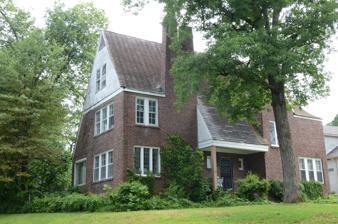
Building: Matthews-Dillon House
Country: United States of America
Year built: 1928
Historic house in Arkansas, United States United States historic place Matthews-Dillon House U.S. National Register of Historic Places Location in Arkansas Show map of Arkansas Location in United States Show map of the United States Location 701 Skyline Dr., North Little Rock, Arkansas Coordinates 34°46′55″N 92°15′21″W / 34.78194°N 92.25583°W / 34.78194; -92.25583 Area less than one acre Built 1928 ( 1928 ) Built by Justin Matthews Architect Frank Carmean Architectural style Late 19th And 20th Century Revivals, English Revival MPS Pre-Depression Houses and Outbuildings of Edgemont in Park Hill MPS NRHP reference No. 92000563 Added to NRHP June 1, 1992 The Matthews-Dillon House is a historic house at 701 Skyline Drive in North Little Rock, Arkansas .  It is a 2 + 1 ⁄ 2 -story brick building, with a steeply pitched gable roof in a saltbox profile.  The roof is continued over a small front porch, with flush-set chimneys to its left and a gabled projection to its right.  The house was built in 1928 by the Justin Matthews Company, to a design by company architect Frank Carmean .  The house is locally unusual for its evocation of colonial New England architectural style, executed as a brick variant of medieval English architecture. The house was listed on the National Register of Historic Places in 1992. See also National Register of Historic Places listings in Pulaski County, Arkansas References